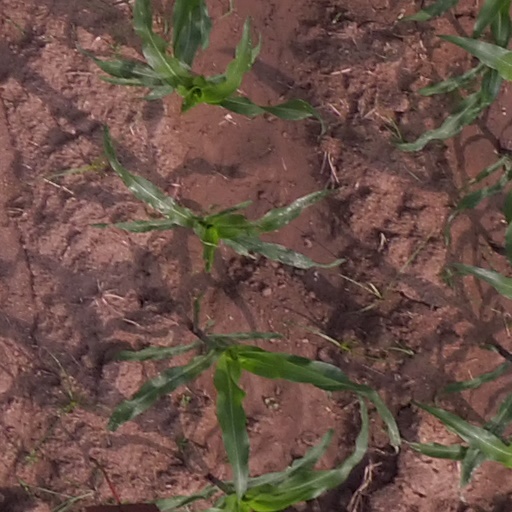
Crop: maize; corn